Cristina Martins

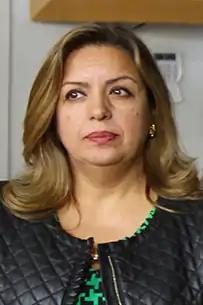
Martins in 2015

Isabel Cristina P. L. Bento Martins is a former politician in Ontario, Canada. She was a Liberal member of the Legislative Assembly of Ontario from 2014 to 2018 who represented the downtown Toronto riding of Davenport.